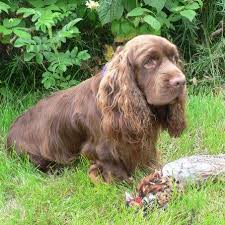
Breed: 217-n000034-Sussex_spaniel